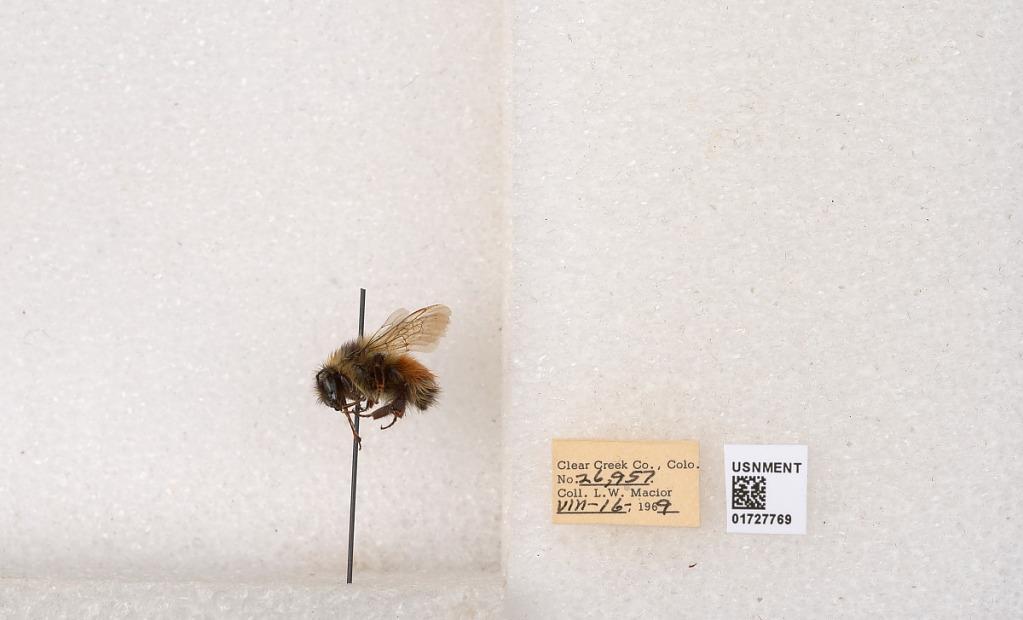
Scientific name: Bombus (Pyrobombus) sylvicola Kirby
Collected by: L. Macior
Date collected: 1969-8-16
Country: United States
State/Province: Colorado
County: Clear Creek
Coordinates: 39.7006, -105.694